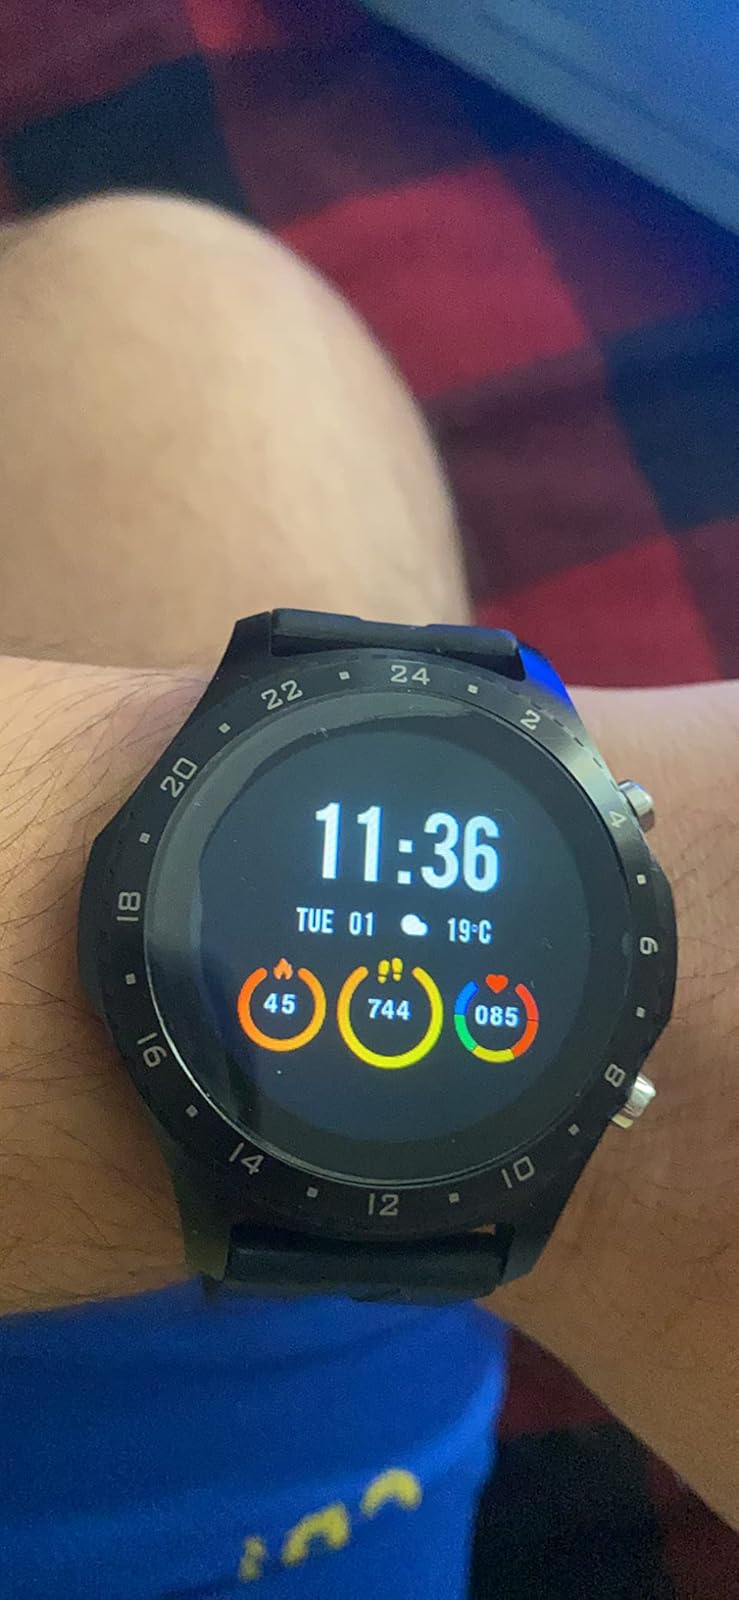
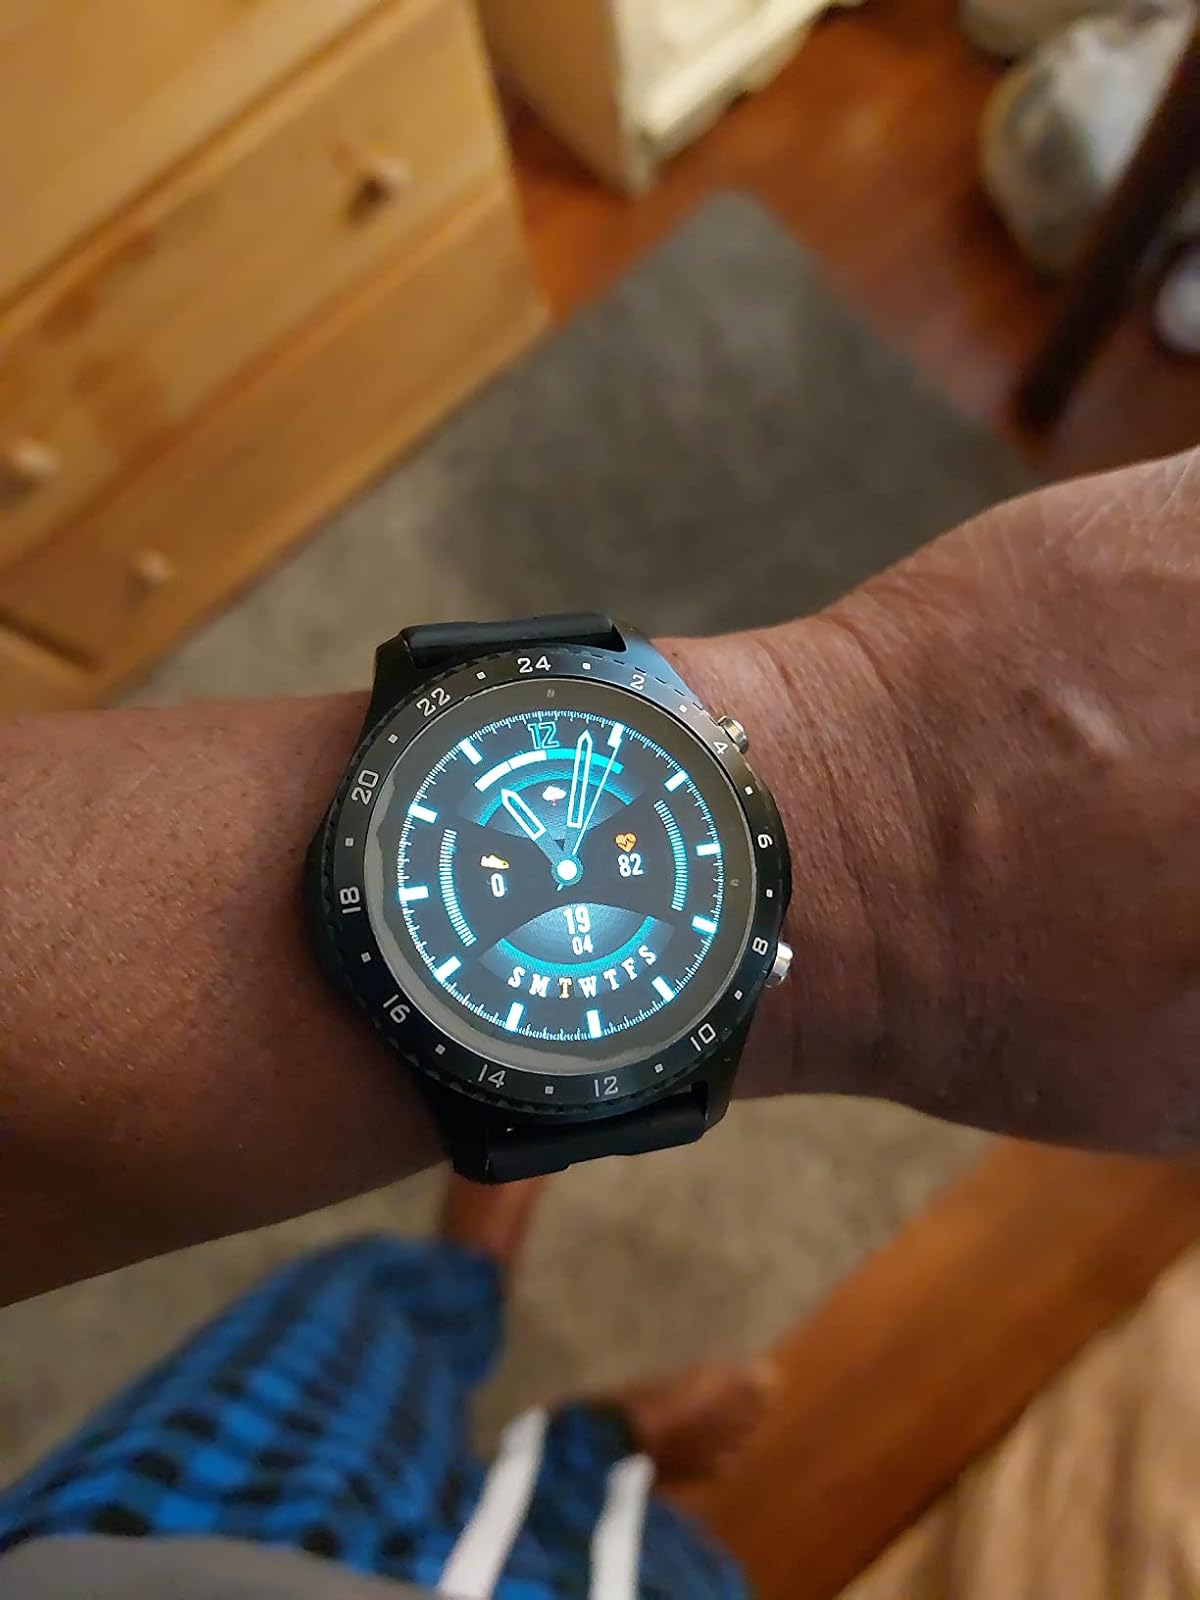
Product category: smartwatch
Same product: yes